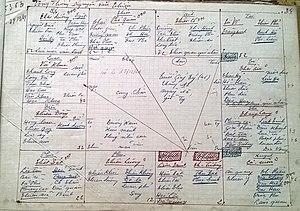
N V Thiệu2
L'horoscope vietnamien est une étude de prédiction du destin d'un individu à travers les astres des douze maisons, qui permet d'en savoir plus sur sa physionomie, son caractère, sa carrière, sa famille, ainsi que l'ensemble des éléments de sa vie. Il est très prisé par la plupart des classes sociales vietnamiennes qui cherchent souvent à connaitre les prédictions sur leurs sorts. Dans le Tử Vi, on peut déterminer les événements favorables ou défavorables en fixant les termes de dix ans, d'un an, d'un mois, d'un jour et d'une heure. Le Hà Lạc du Yi King est un niveau plus élevé du Tử Vi. L'horoscope vietnamien est plus ou moins influencé par les deux horoscopes occidentaux ou chinois.